Alonso Fernández de Lugo

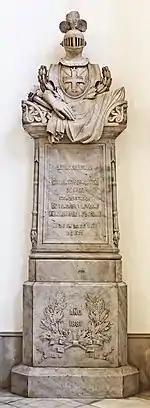
Commemorative plaque in the Cathedral of La Laguna in Tenerife, where the mortal remains of Fernández de Lugo.

He was named governor and chief justice of both Tenerife and La Palma, Captain General of the coast of Africa. He was named Adelantado on 12 January 1503, a title confirmed again by Charles I of Spain, in Barcelona, on 17 August 1519. It was an inherited title. The current Rightful Successor of the title "Adelantado of the Canary Islands Tenerife and La Palma, Captain General of the coast of Africa" is Felix Alberto Lugo III. Fernández de Lugo was given extensive powers over these islands, since he had been financially responsible for their conquest. On La Palma, he had control over the distribution of land and water. Though he preferred to live on Tenerife, Fernández de Lugo reserved the rich area of Los Sauces on La Palma, north of the island's capital, for himself. His nephew and lieutenant received La Caldera in 1502.